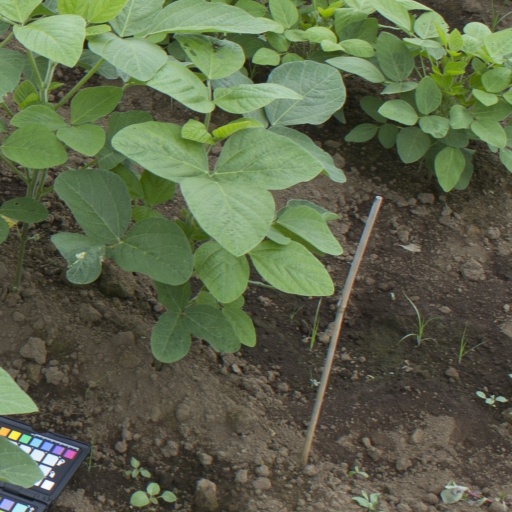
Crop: soybean